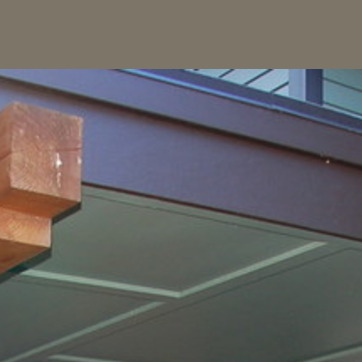
Material: painted